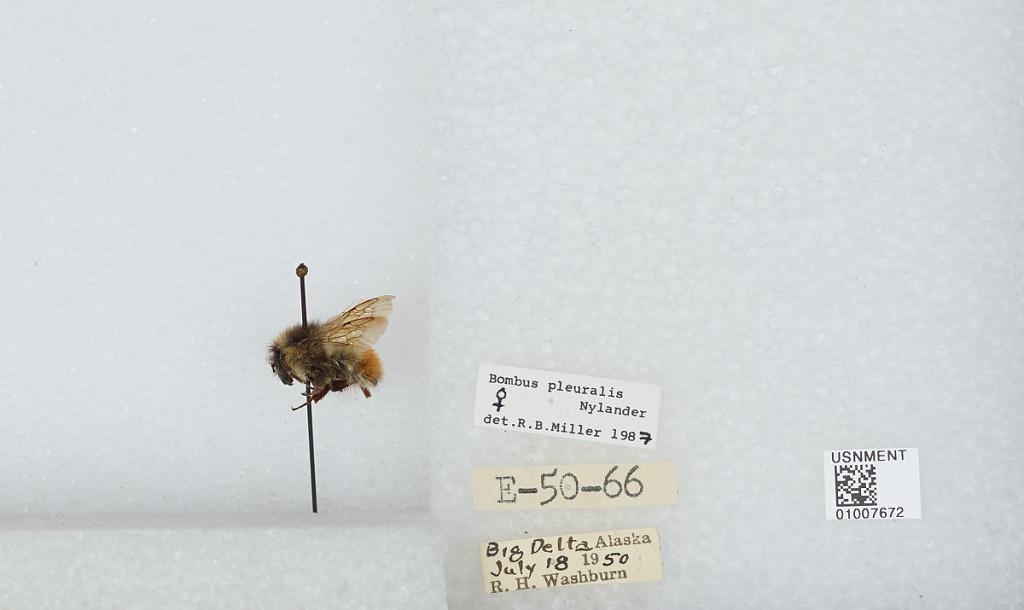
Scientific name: Bombus (Pyrobombus) flavifrons Cresson
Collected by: R. Washburn
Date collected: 1950-7-18
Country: United States
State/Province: Alaska
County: Southeast Fairbanks
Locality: Big Delta
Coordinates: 64.1472, -145.802
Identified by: Miller, R. B.